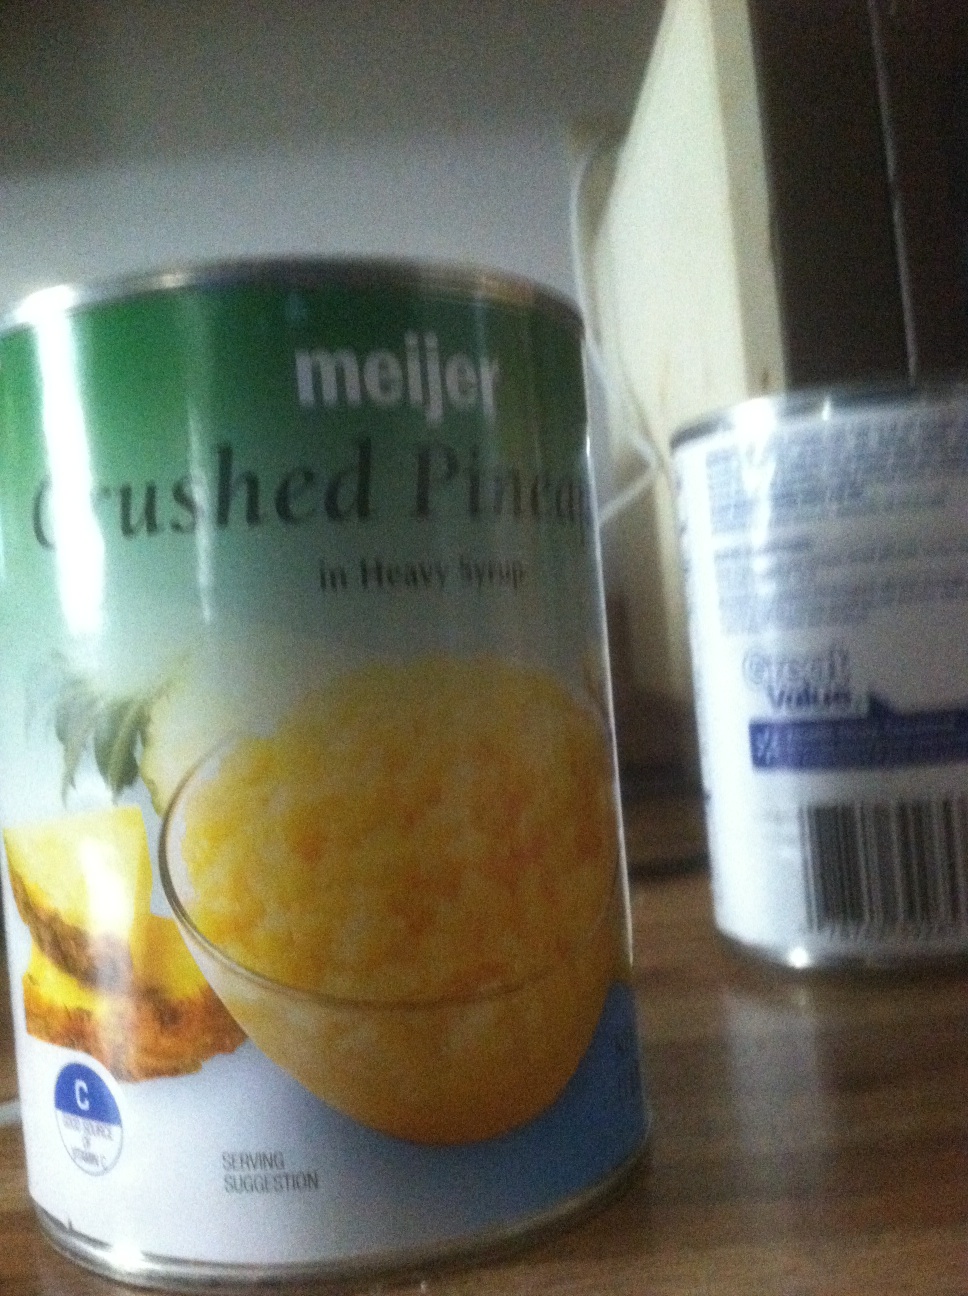Question: Could you tell me what is in this can, please?
Answer: crushed pineapple